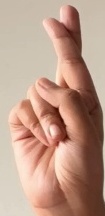
ASL sign: R